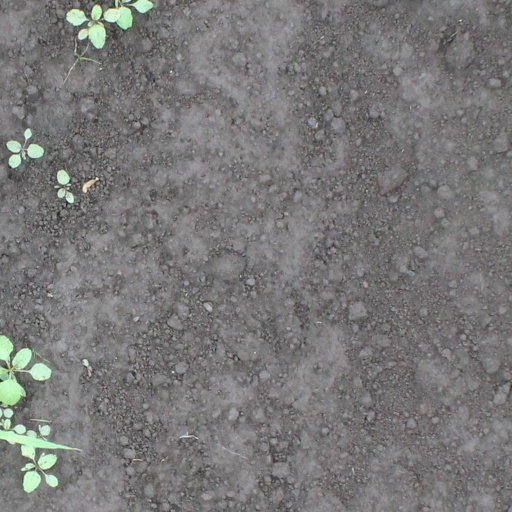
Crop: soybean